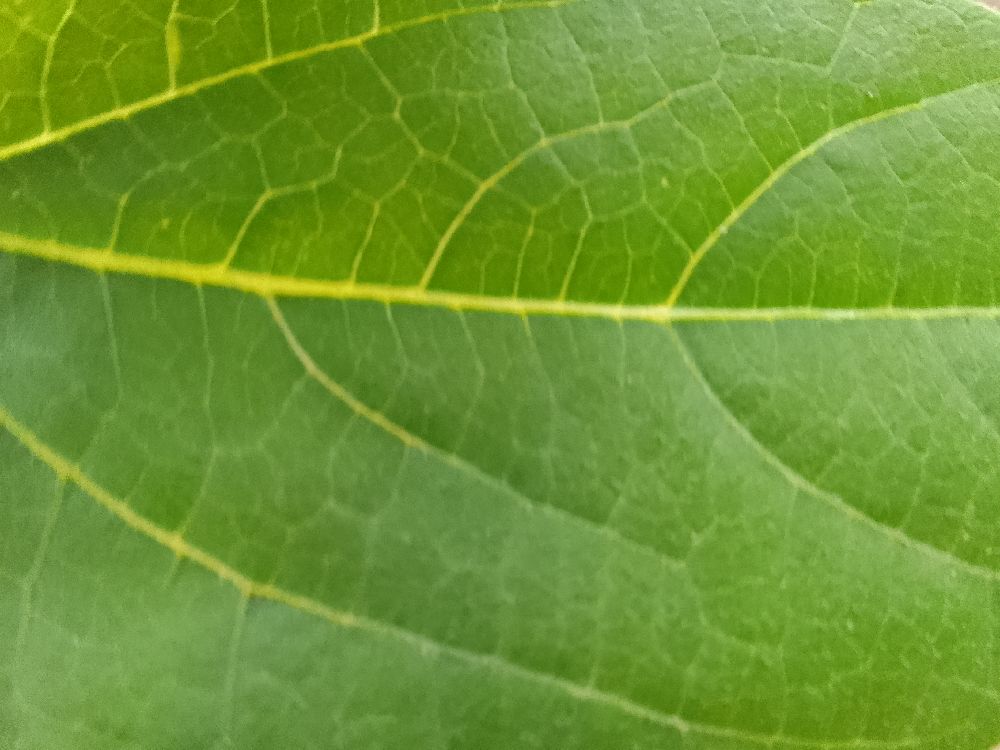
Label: healthy